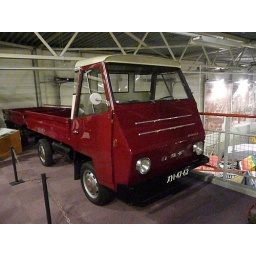
Het DAF Museum is gevestigd in een industrieel monument in Eindhoven. In het DAF Museum zie je de hele geschiedenis van de DAF voertuigen.